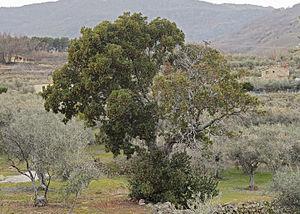
L'arbousier ou arbousier commun, parfois appelé arbre à fraises, est une espèce d'arbustes ou de petits arbres de la famille des Ericaceae qui pousse dans l'ensemble du pourtour méditerranéen occidental mais aussi dans le nord du pourtour oriental. Son fruit est appelé arbouse.